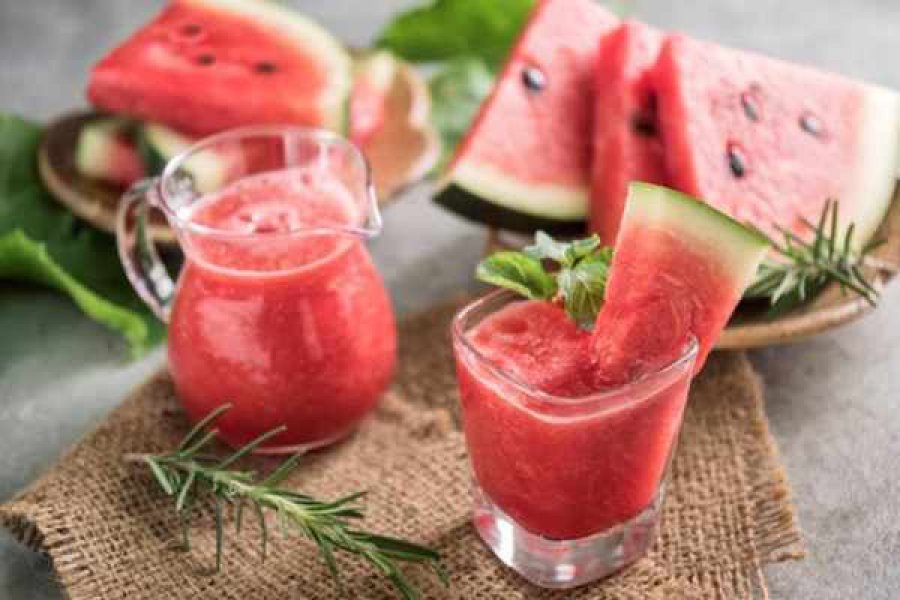
Label: Watermelon